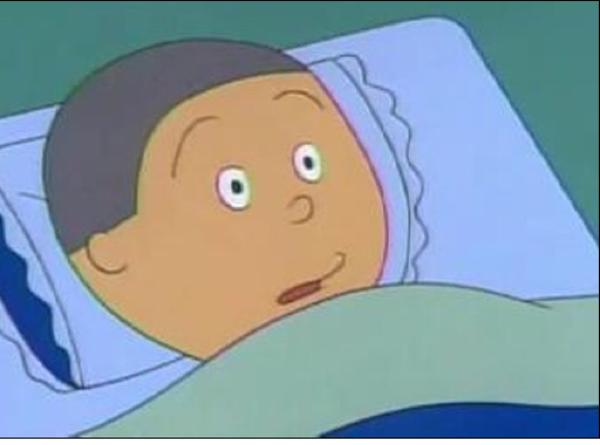
回答: 海に...帰らなきゃ...